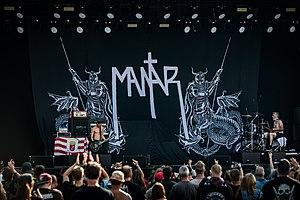
Mantar est un groupe de sludge metal allemand, originaire de Hambourg. Au début de 2013, ils enregistrent eux-mêmes l'album Death by Burning qui est publié en février 2014 par le label Svart Records. En avril 2016, le groupe publie son deuxième album Ode to the Flame